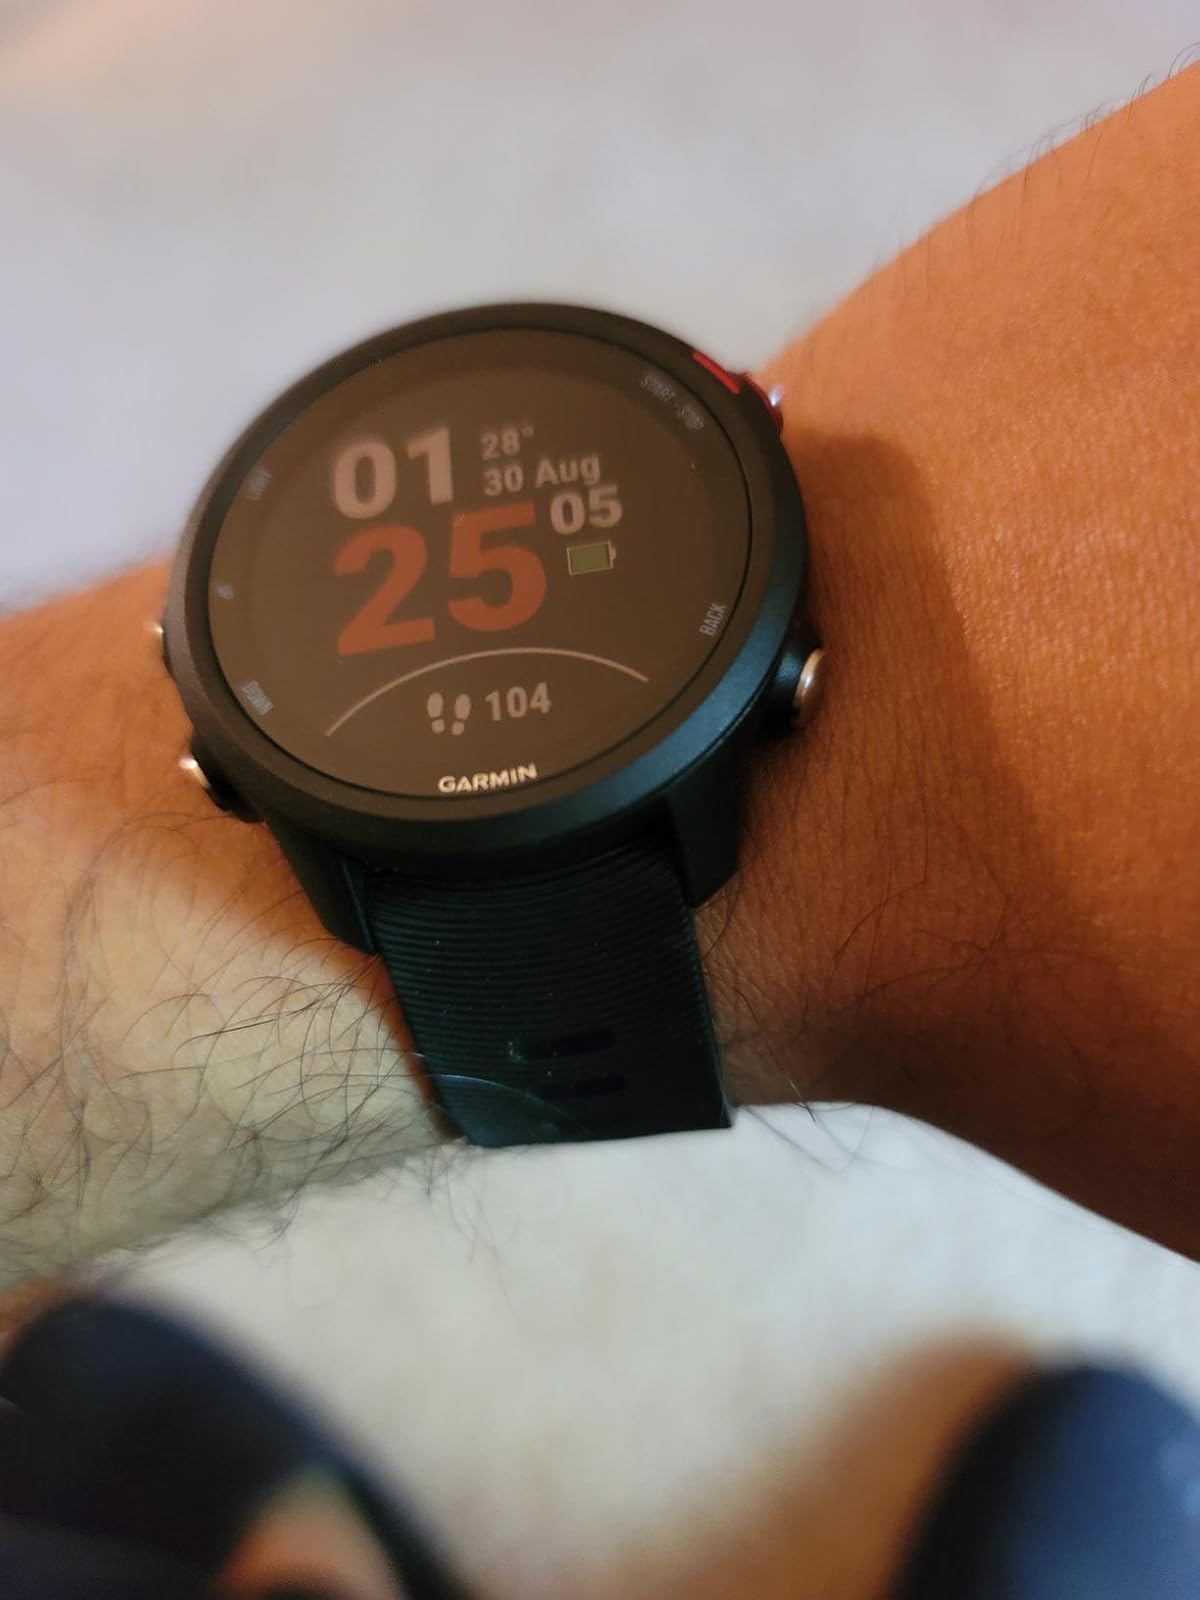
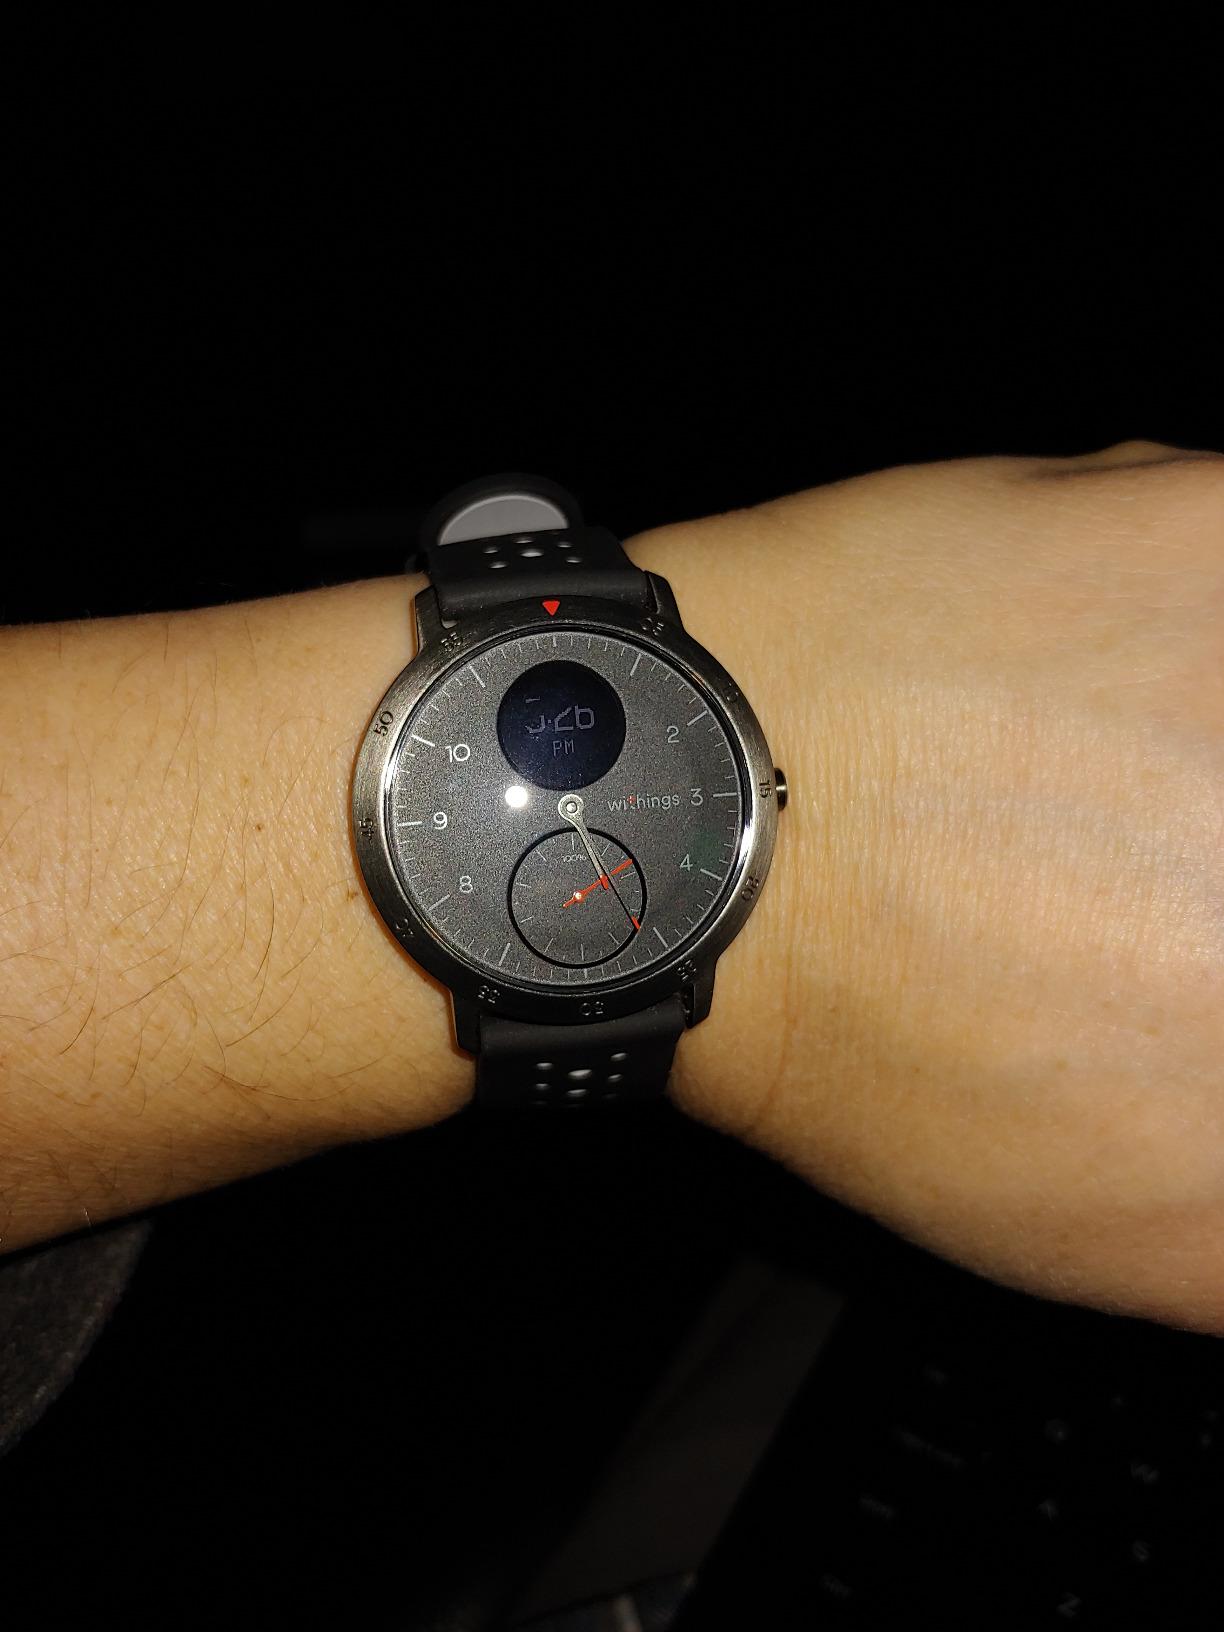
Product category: smartwatch
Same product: no